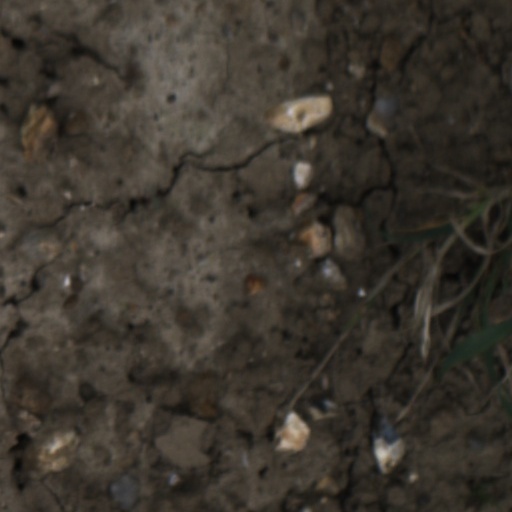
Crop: wheat